James Duncan (artist)

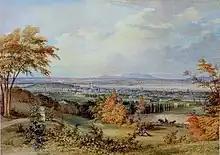
Montreal depuis la montagne - James Duncan - avant 1854

His genre scenes of Montreal recorded sporting events, parades, fires, market vendors, sleighing and ice-cutting, among other subjects such as his "Ice Pile, Montreal", in the Peter Winkworth Collection of the Library and Archives Canada.